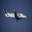
Label: airplane